Slide viewer

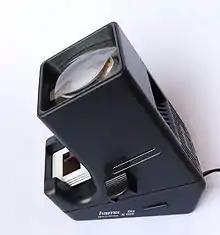
Slide viewer with electric supply

A slide viewer (also called transparency viewer) is a device for looking at film transparencies or similar photographic images.